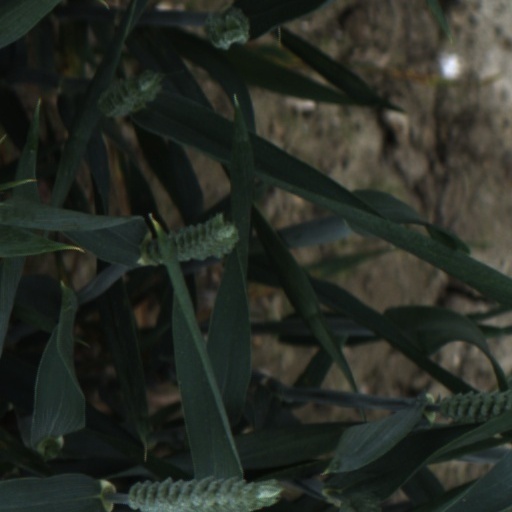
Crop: wheat